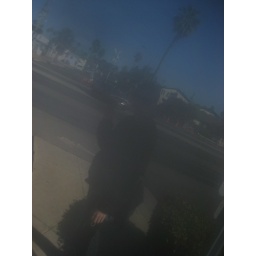
This is shortly after I poured a bottle of water in my purse. Oops.